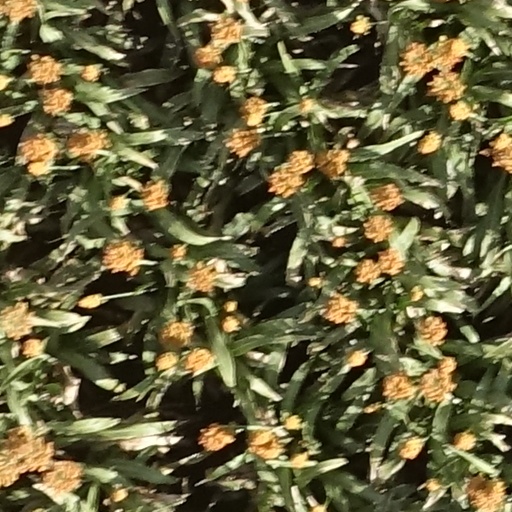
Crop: sorghum